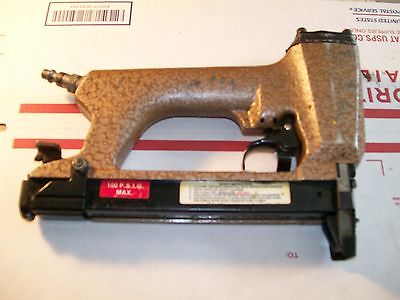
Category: stapler